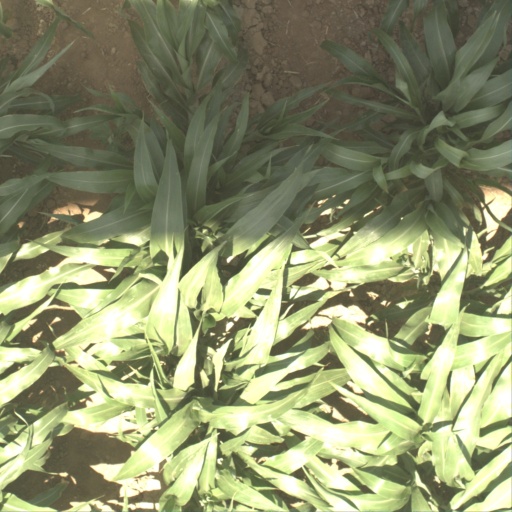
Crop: sorghum